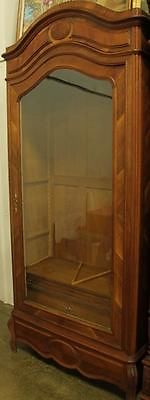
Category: cabinet